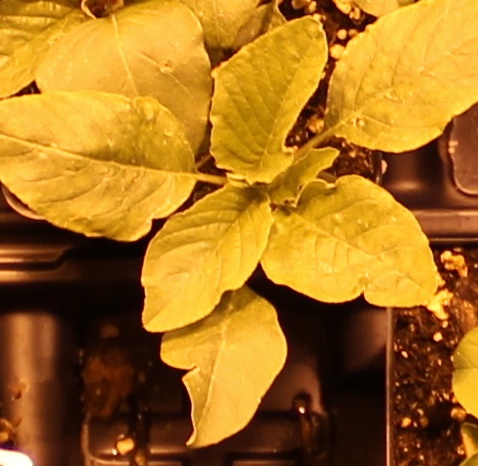
Label: Redroot Pigweed